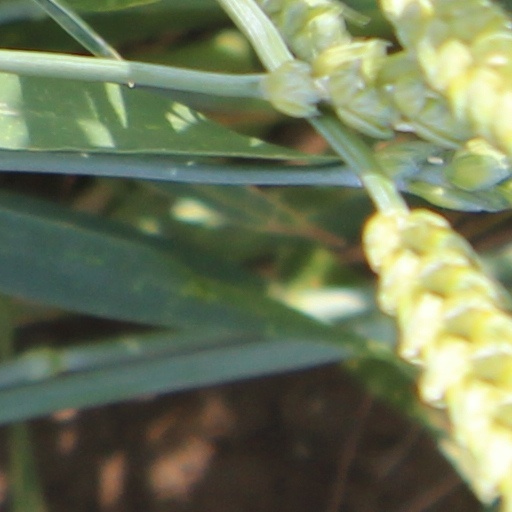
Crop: wheat